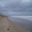
Label: sea